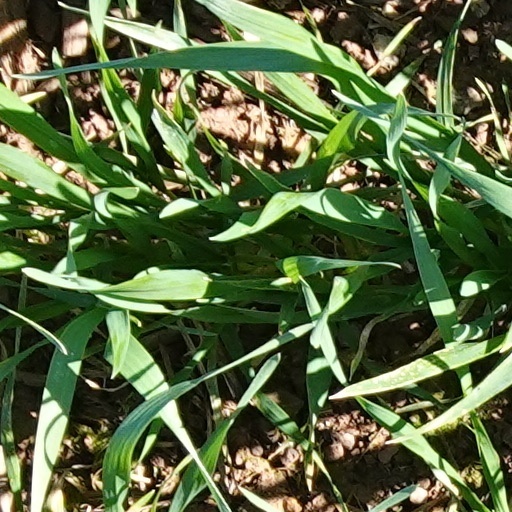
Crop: wheat